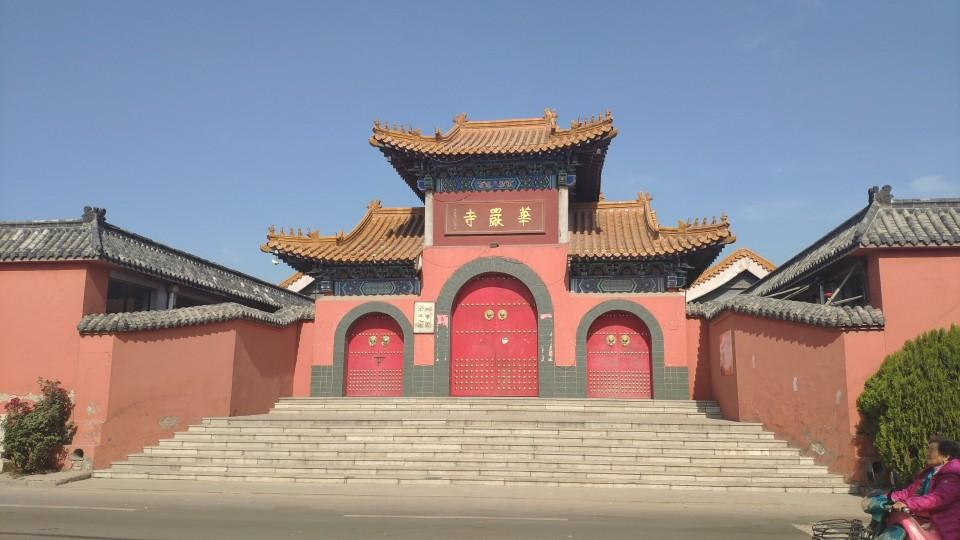
地标名称：华严寺
所在城市：淄博市·桓台县